DeeExpus

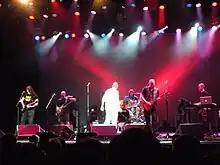
DeeExpus performing in 2010

DeeExpus is a melodic progressive rock group from North East England whose debut album, "Half Way Home" was released by DXP Productions in 2008, garnering fan buzz and enthusiastic reviews from around the world. In 2009, DeeExpus received the Classic Rock Society's award for "Best New Band" and released their first live CD and DVD "Far From Home" from their performance at the Progrock 2009 Festival in Katowice, Poland. The band released their follow-up album on 5 December 2011, "The King of Number 33," featuring Mark Kelly from Marillion on keyboards with Andy Ditchfield and Nik Kershaw on lead vocal on the track "Memo".